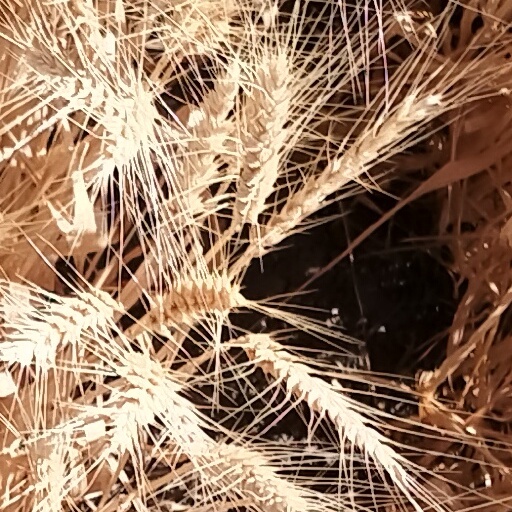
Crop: wheat